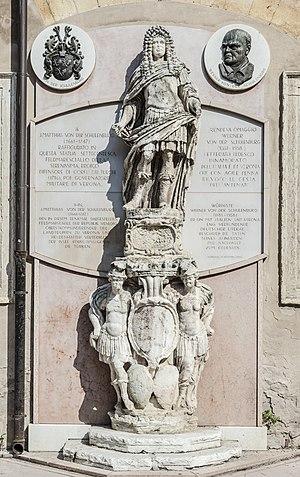
La Piazza dei Signori, appelée aussi Piazza Dante, est une place située dans le centre historique de Vérone, en Vénétie.
Johann Matthias von der Schulenburg, ou, en français, Schulembourg, né le 8 août 1661 à Emden près de Magdebourg et mort le 14 mars 1747 à Vérone, est un grand capitaine européen, honoré de la distinction de maréchal, qui s'est notamment distingué au service de la Saxe, de l'Empire et de la République de Venise au XVIIIᵉ siècle. Il est aussi connu comme un grand collectionneur d'art.